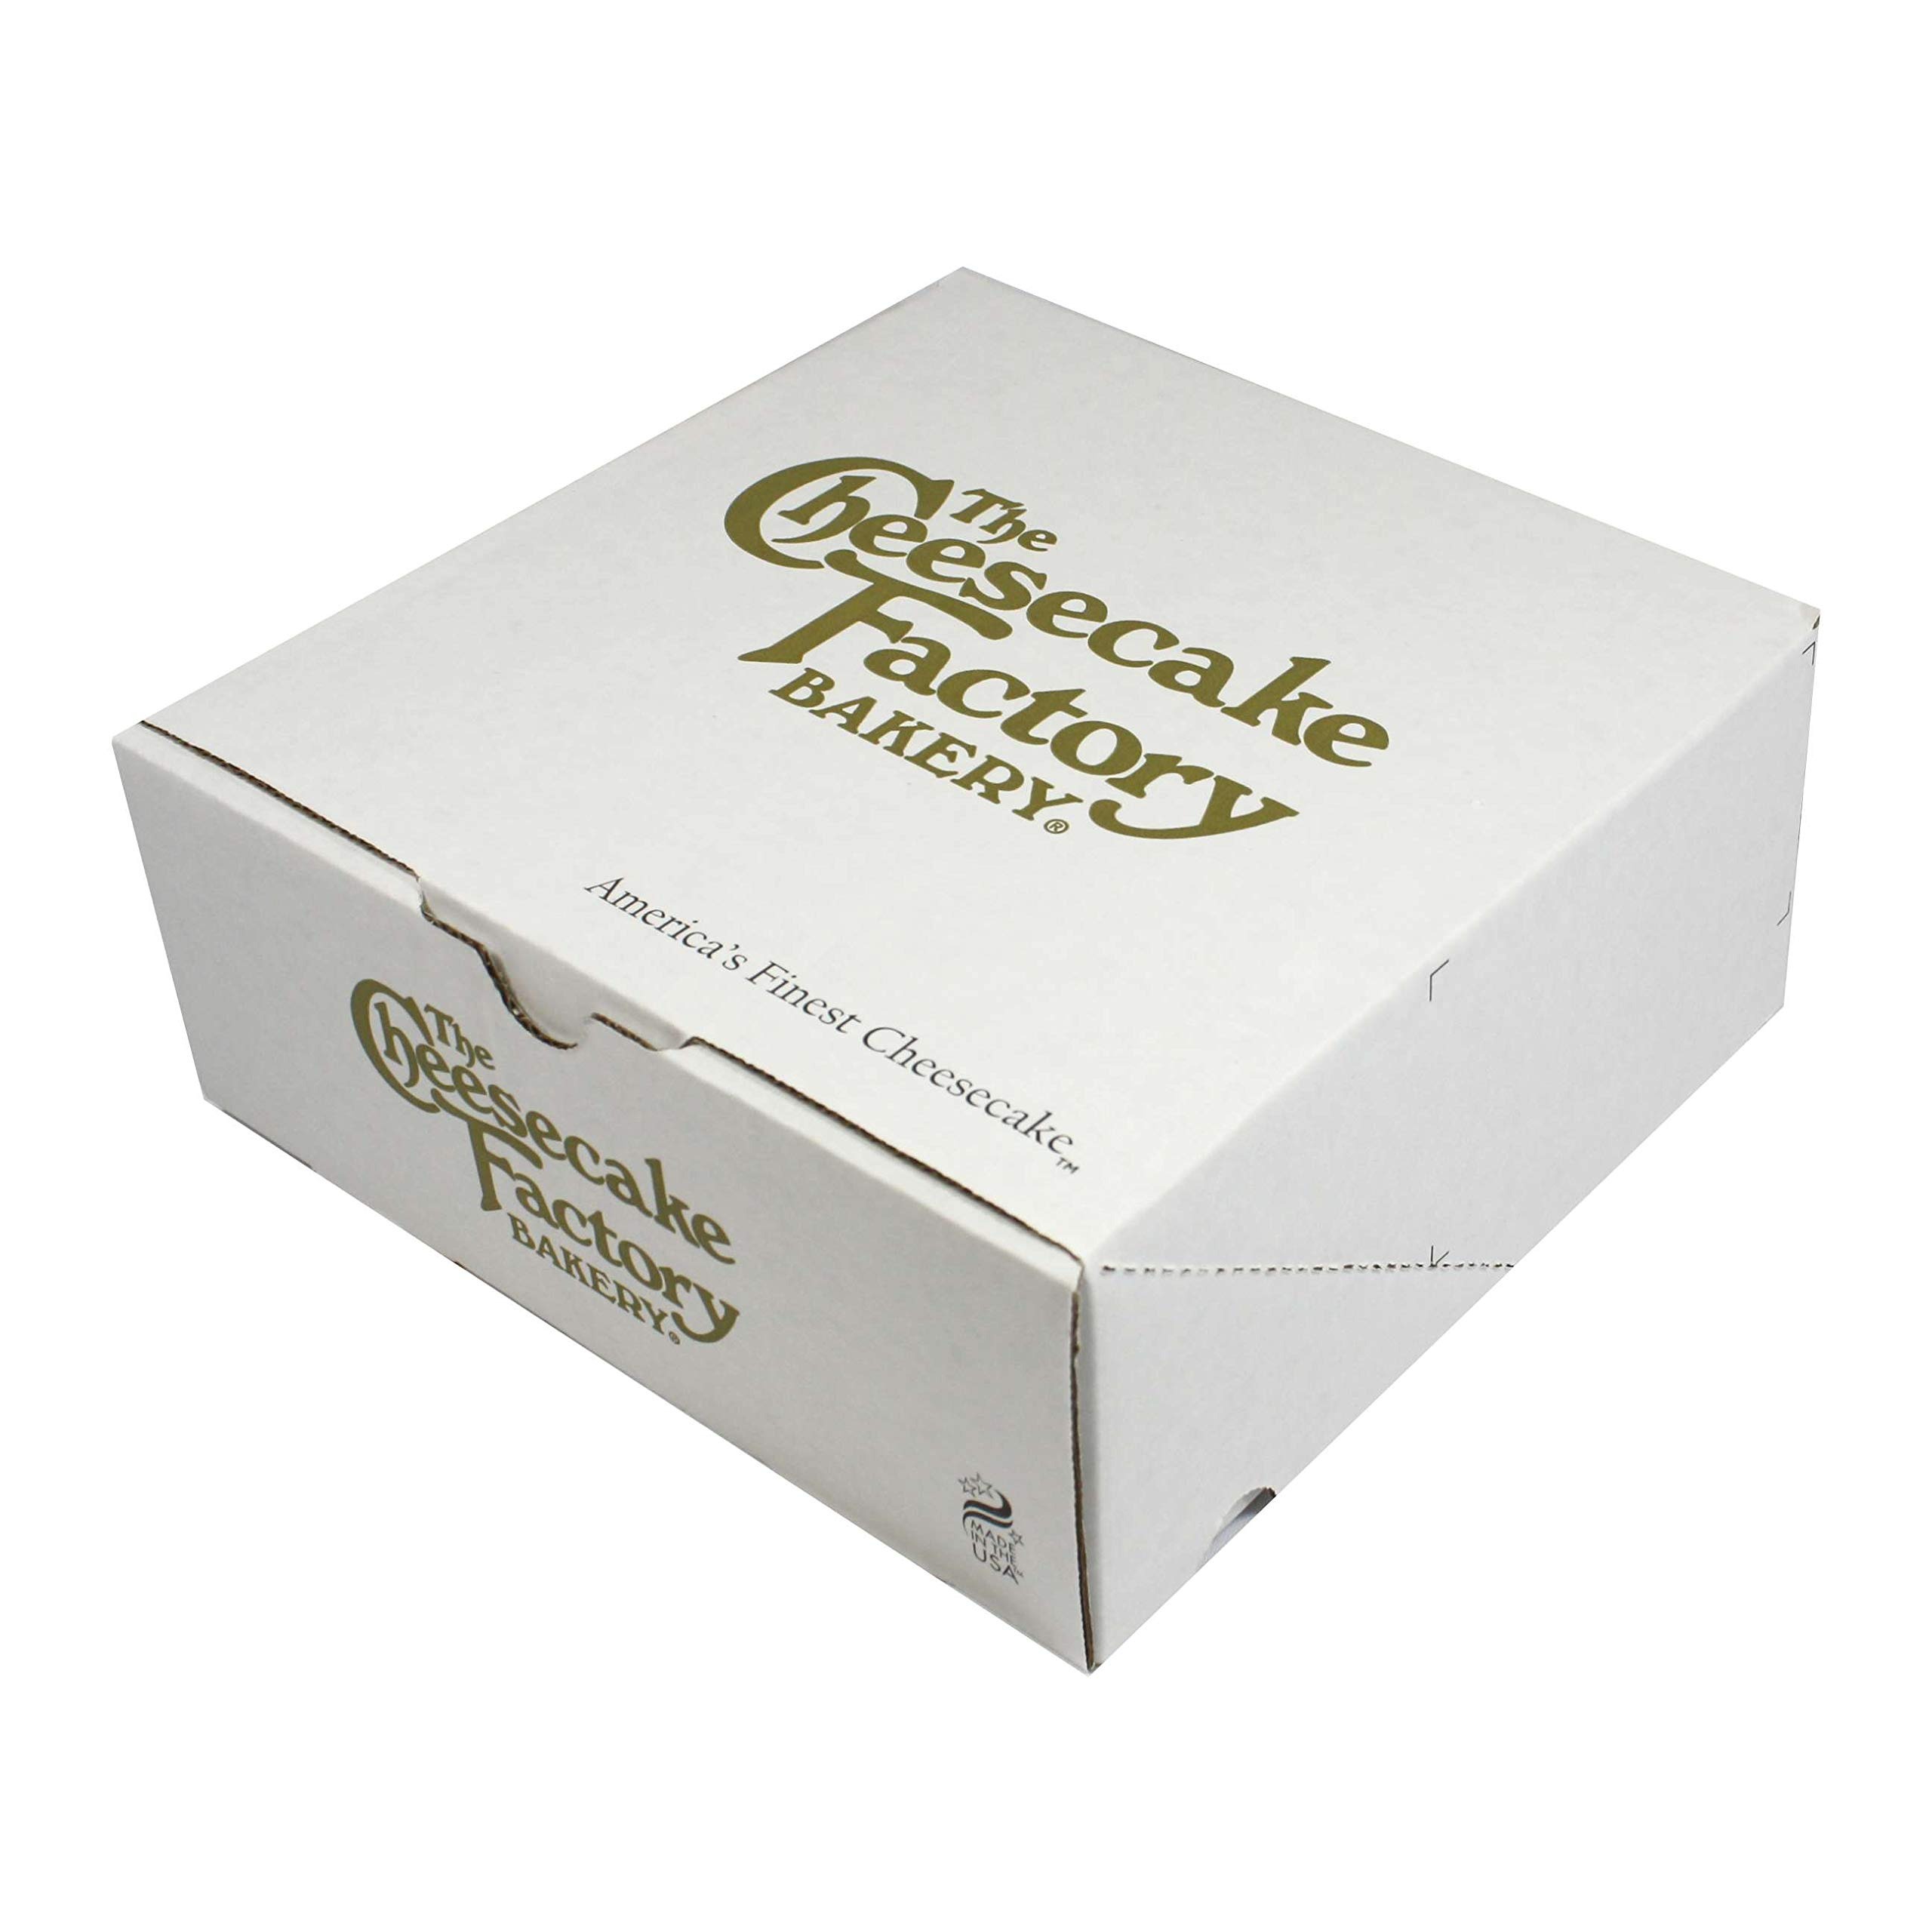
Item Name: The Cheesecake Factory 10" Godiva Double Chocolate Cheesecake 14 Slices- 80 ounce (Pack of 2)
Value: 160.0
Unit: Ounce

Price: 203.59